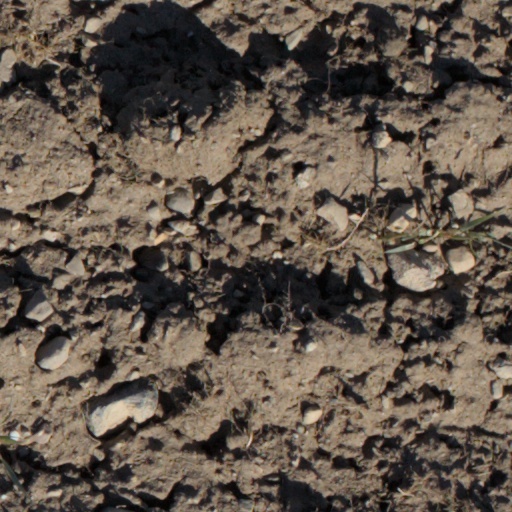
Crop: wheat